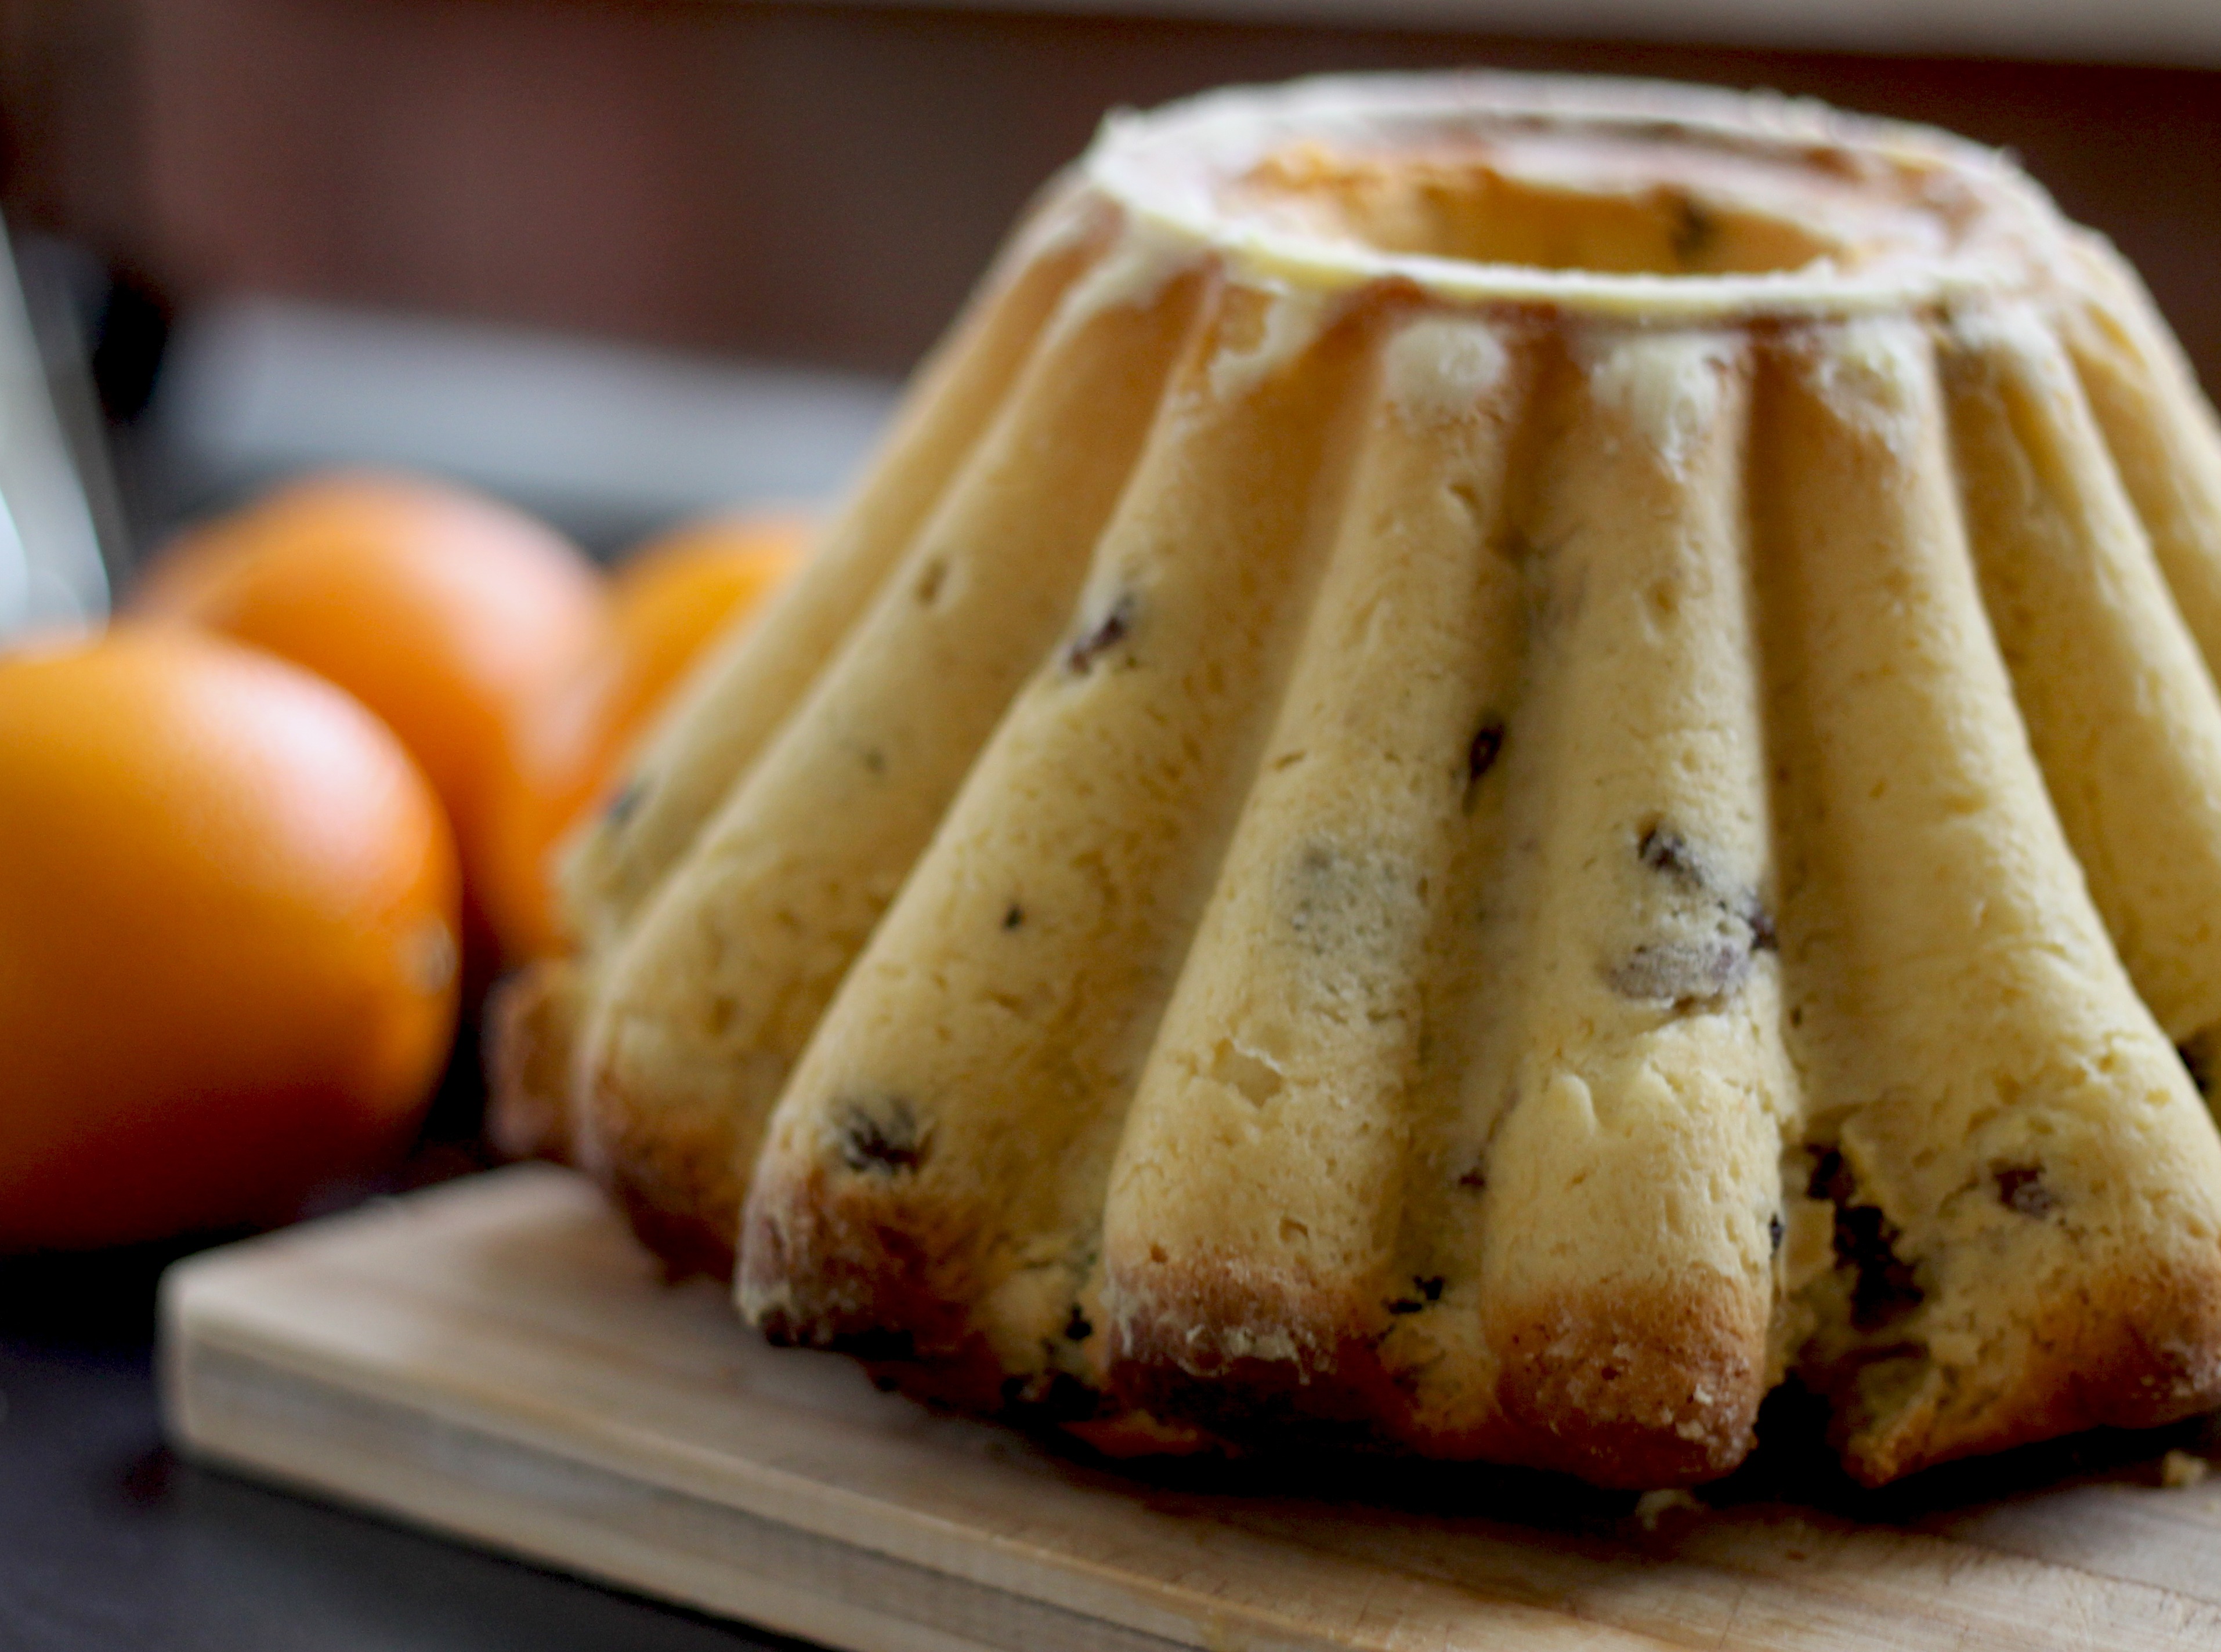
sweet, dish, meal, food, produce, breakfast, baking, dessert, cuisine, cake, bundt cake, baked goods, flavor, ring cake